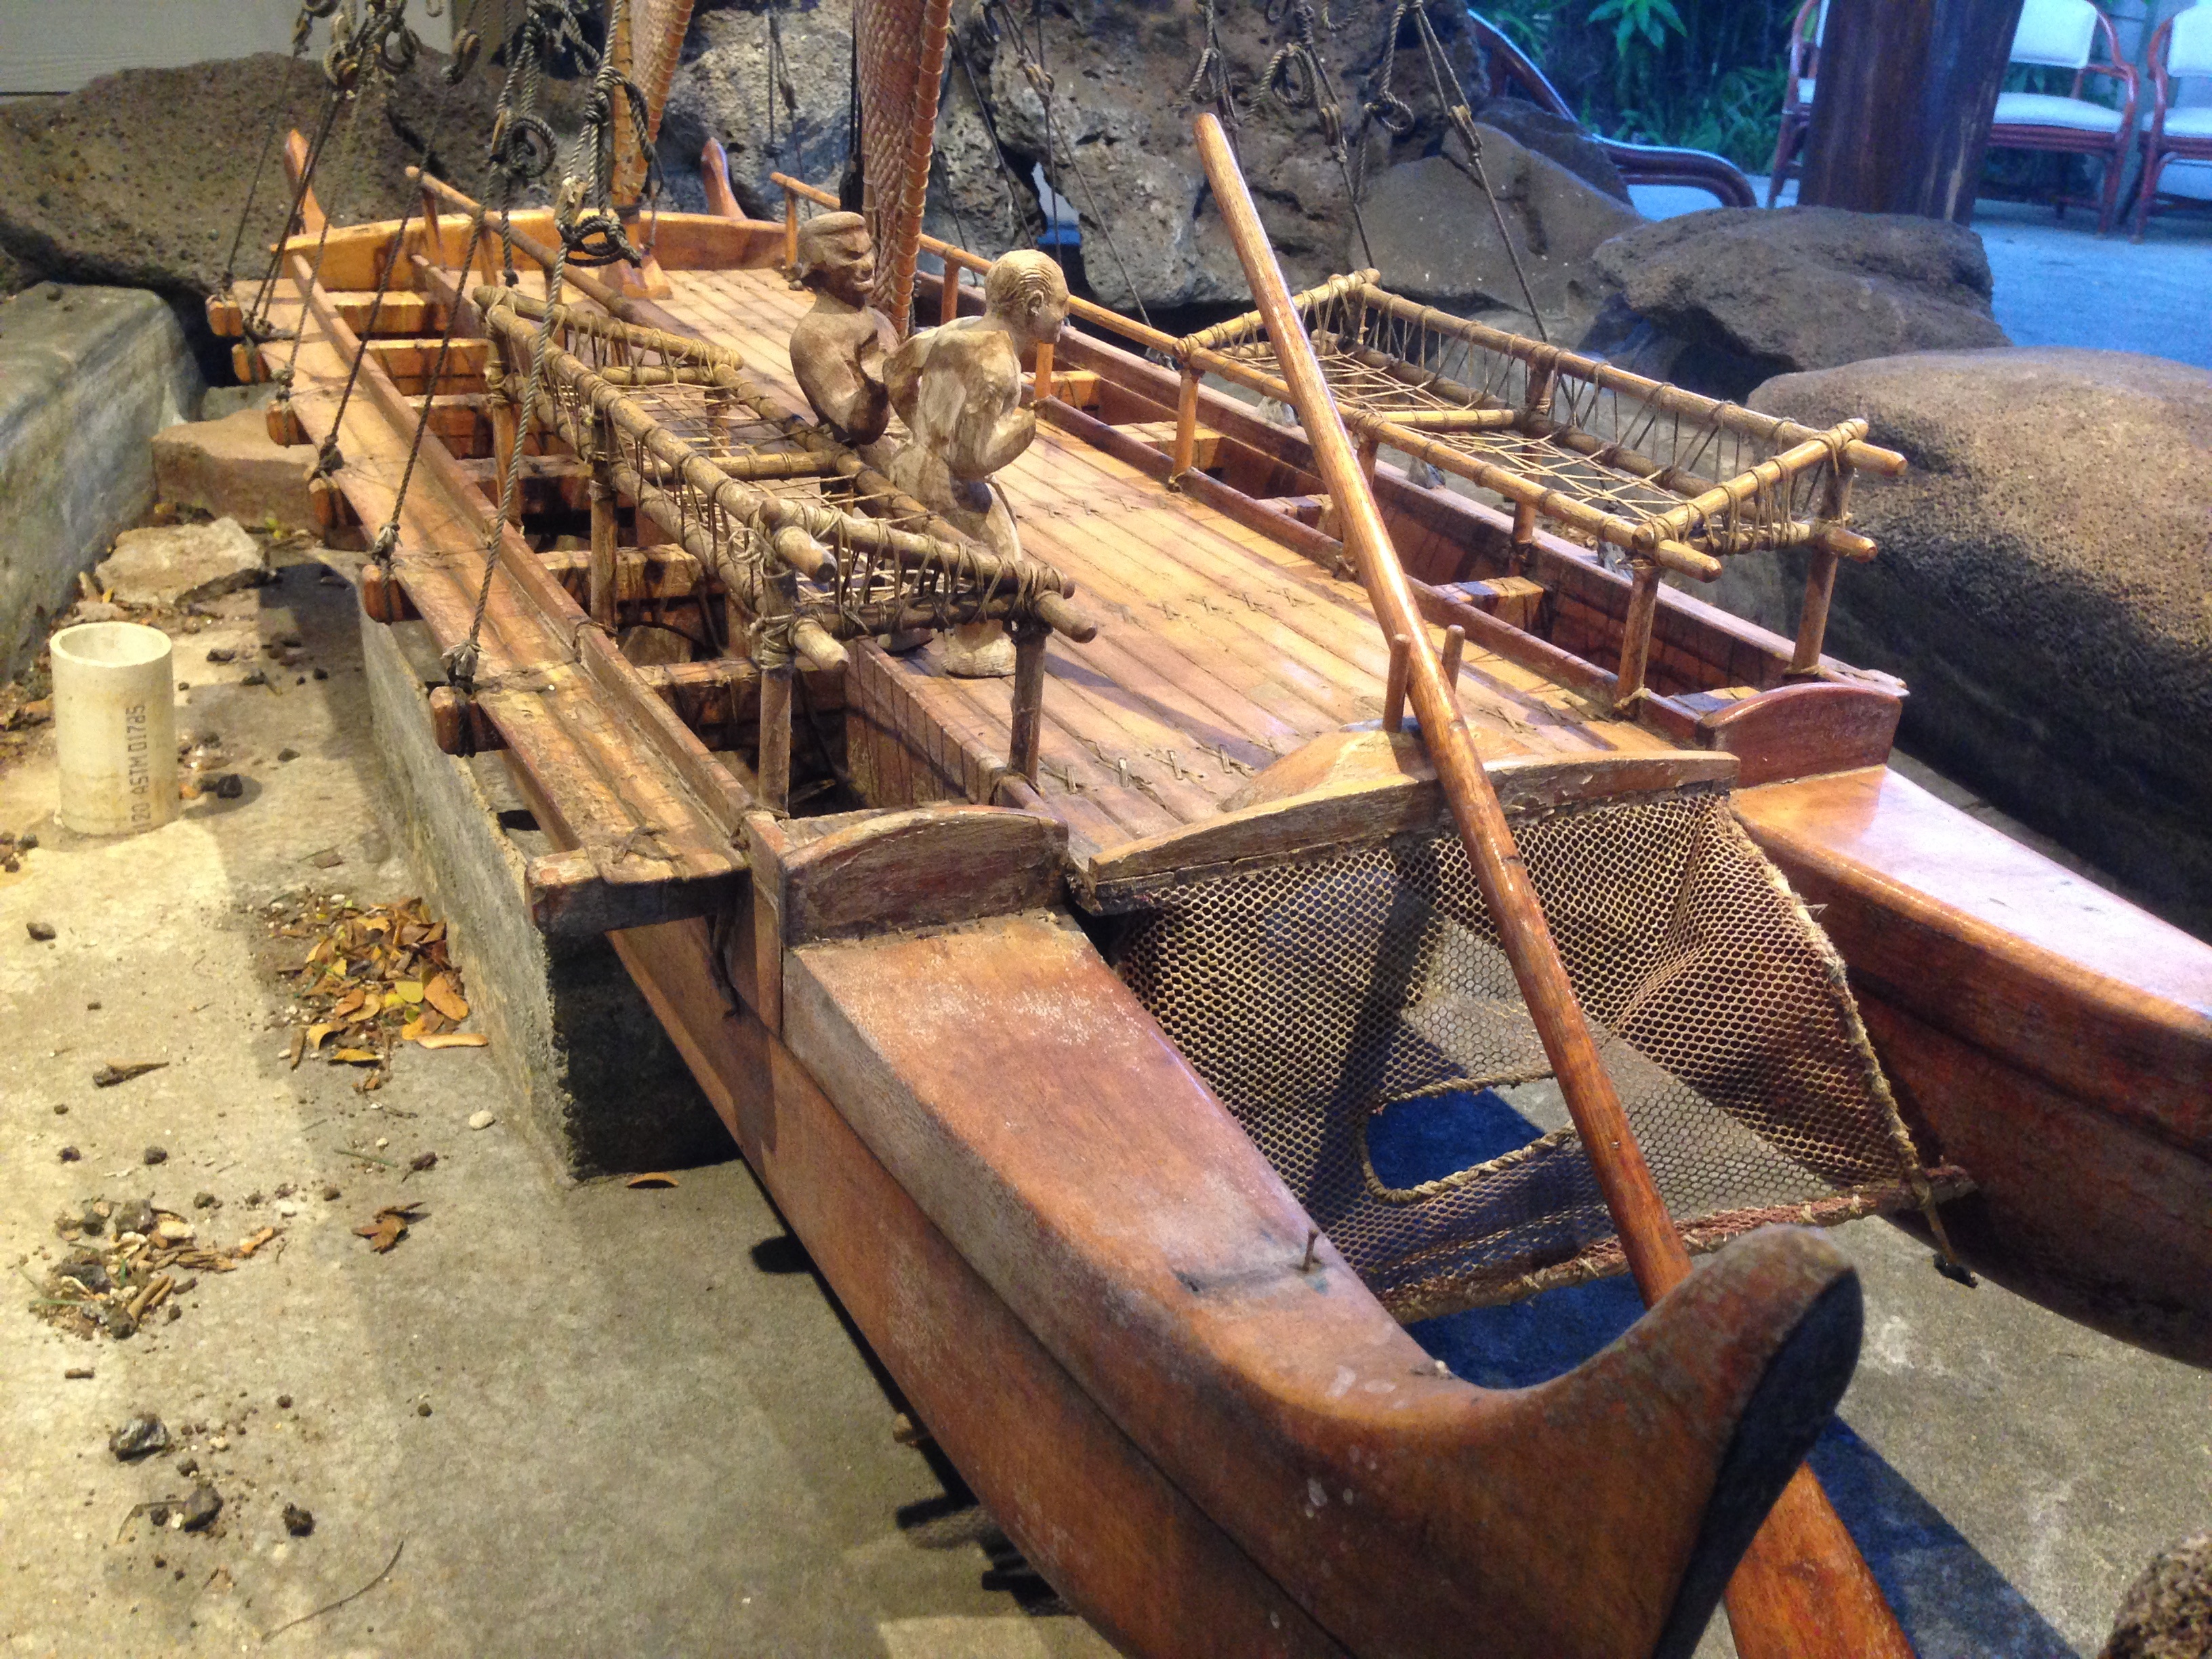
wood, boat, ship, vehicle, mast, sailboat, watercraft, dinghy, galleon, galley, skiff, watercraft rowing, caravel